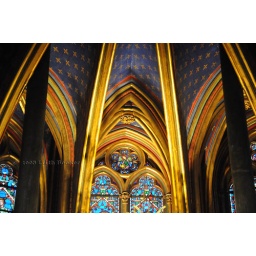
Ste-Chapelle with the most beautiful stained glass windows in Paris